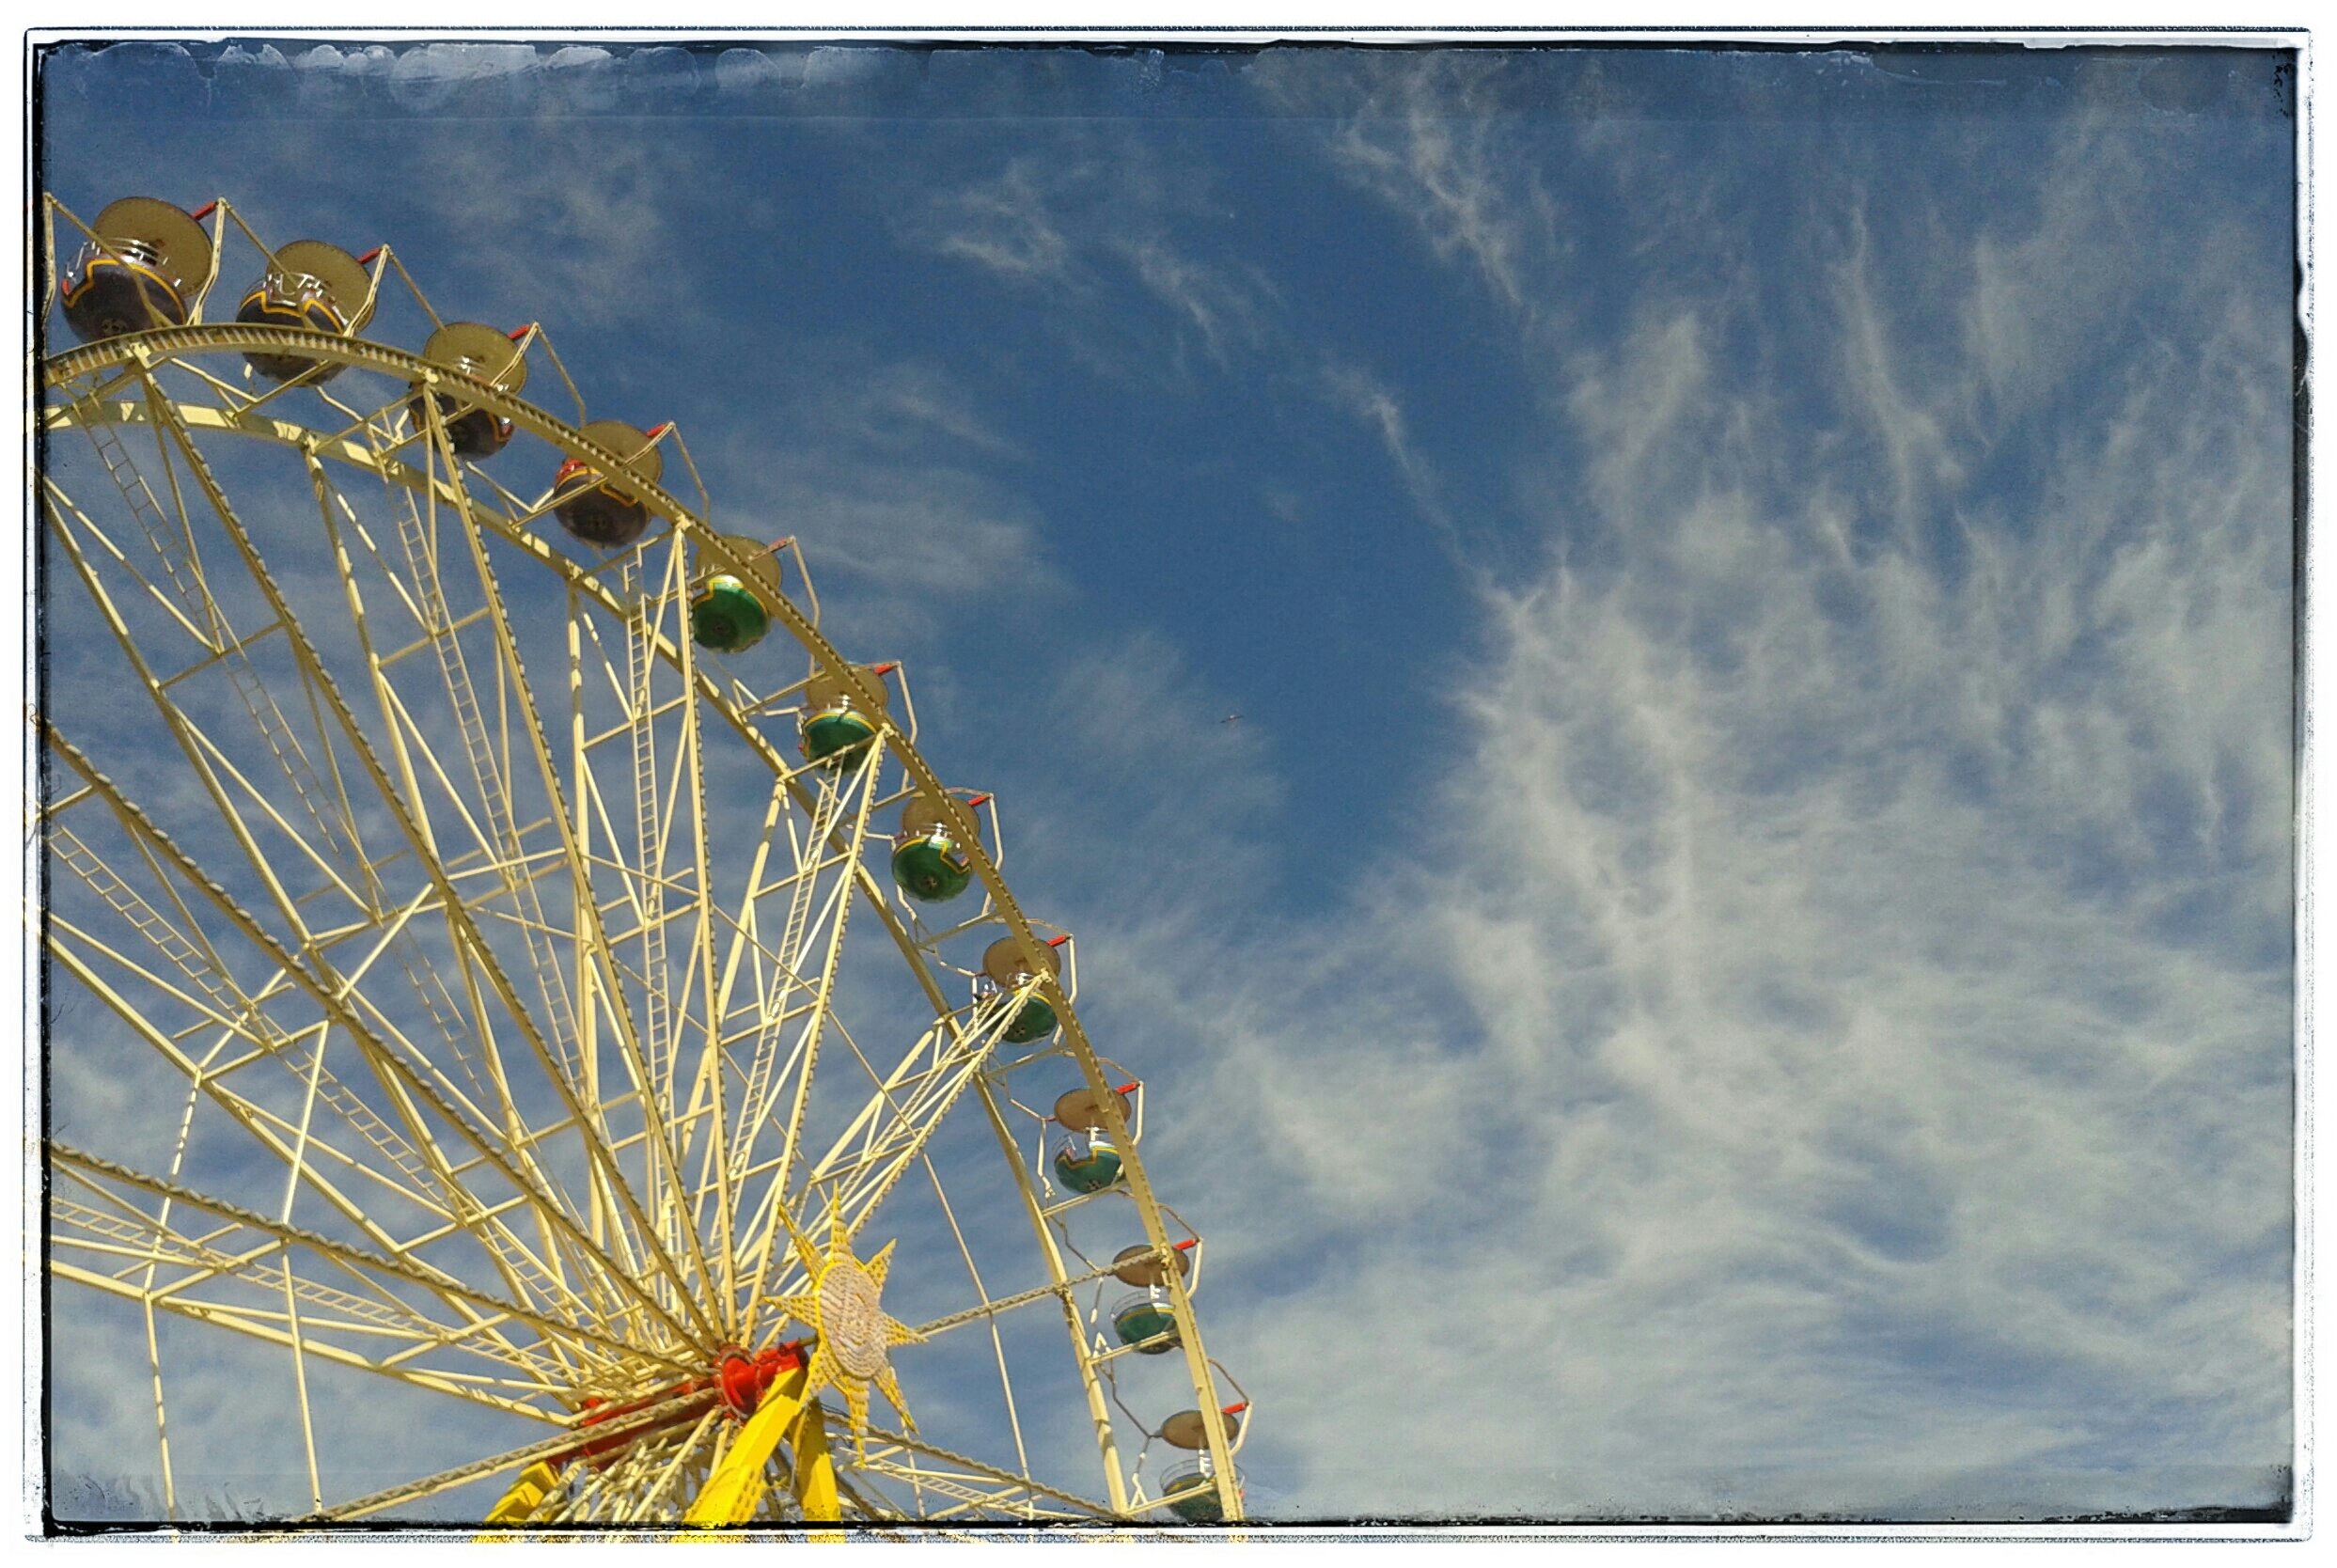
sky, ferris wheel, ride, clouds, tourist attraction, summer sky, amusement ride, kirmmes